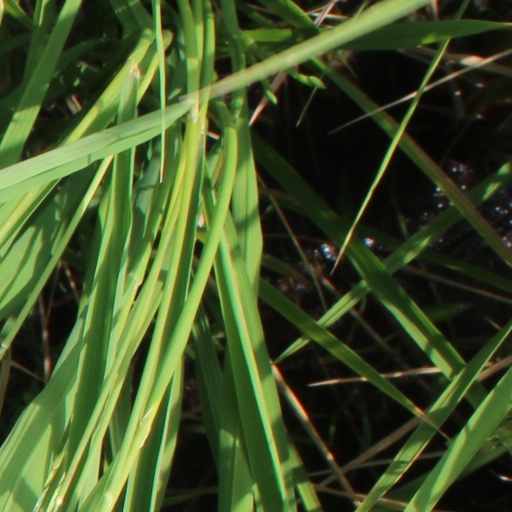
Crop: rice